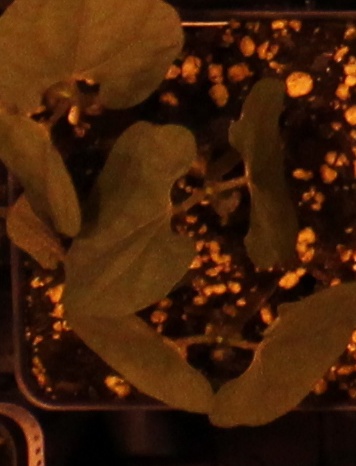
Label: Blackbean